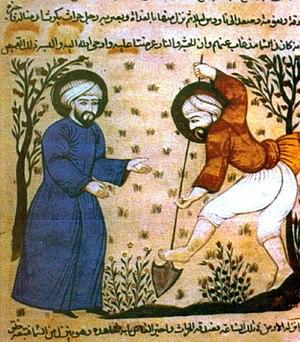
Ce que la culture doit aux Arabes d'Espagne est un livre de Juan Vernet achevé depuis 1974 et publié en 1978. Sa traduction en langue française, qui est une version enrichie, est due à Gabriel Martinez-Gros et paraît en 1985.